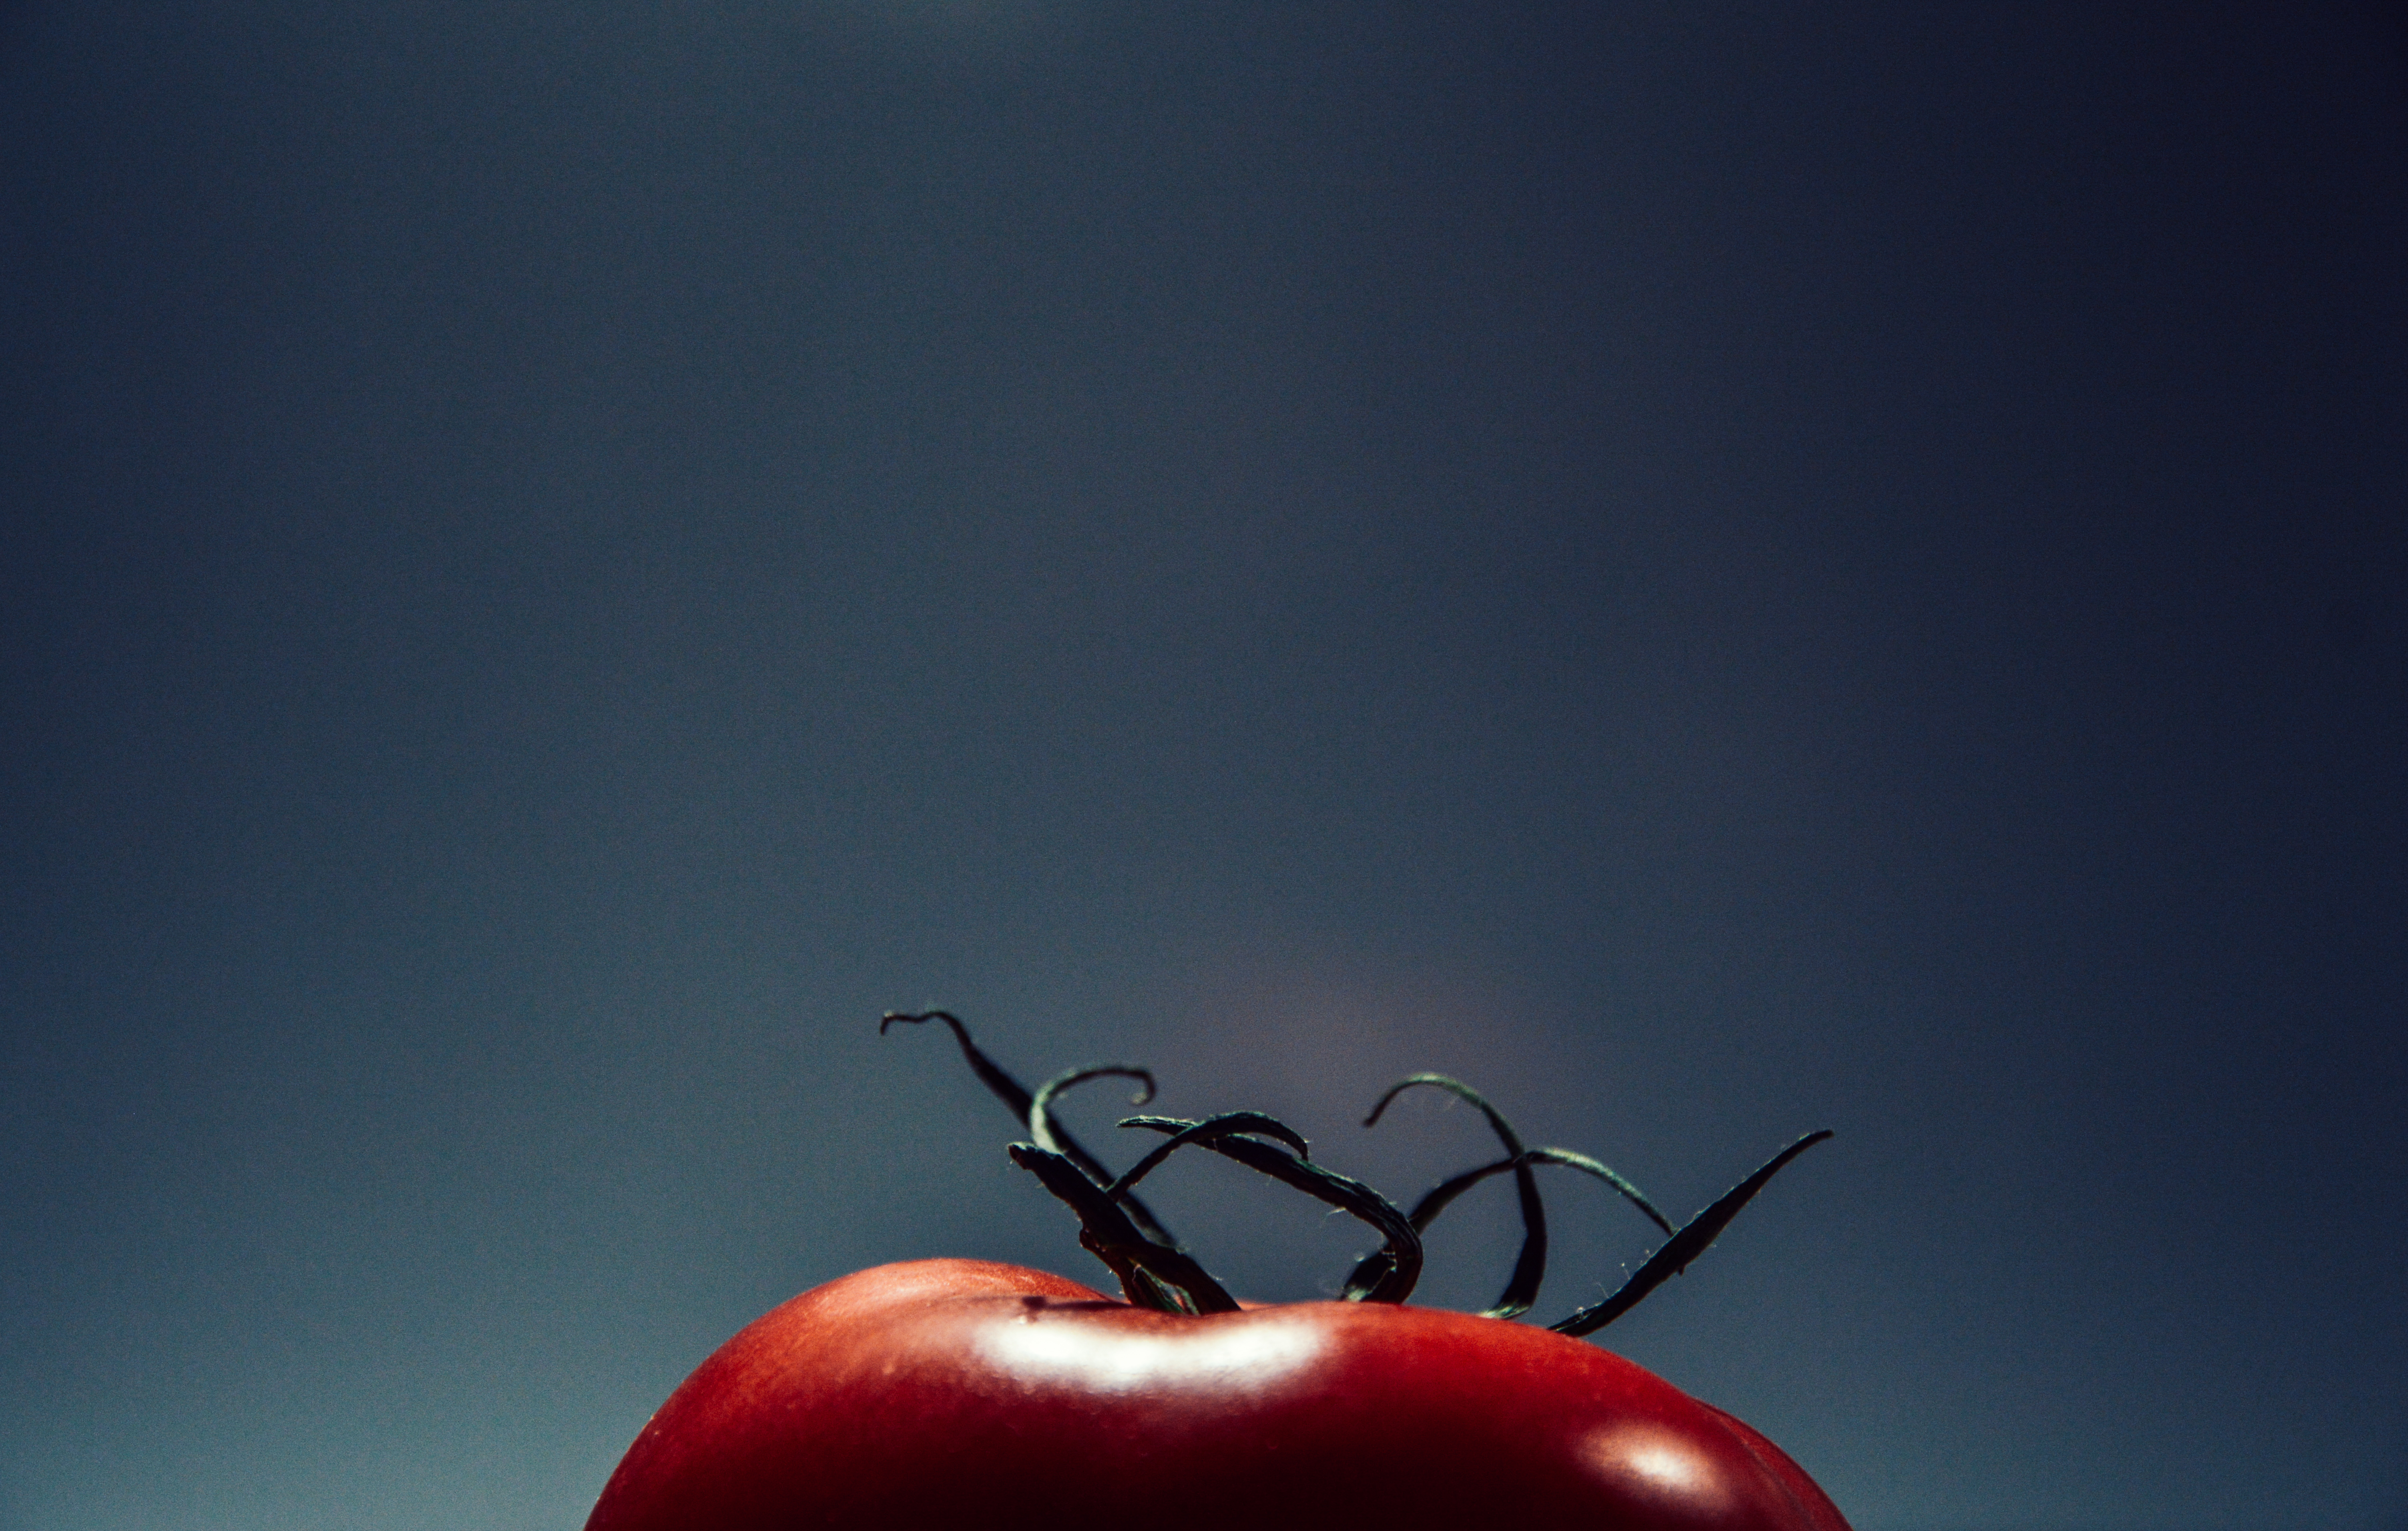
light, sky, photography, flower, red, produce, color, darkness, blue, lighting, tomato, close up, macro photography, still life photography, computer wallpaper